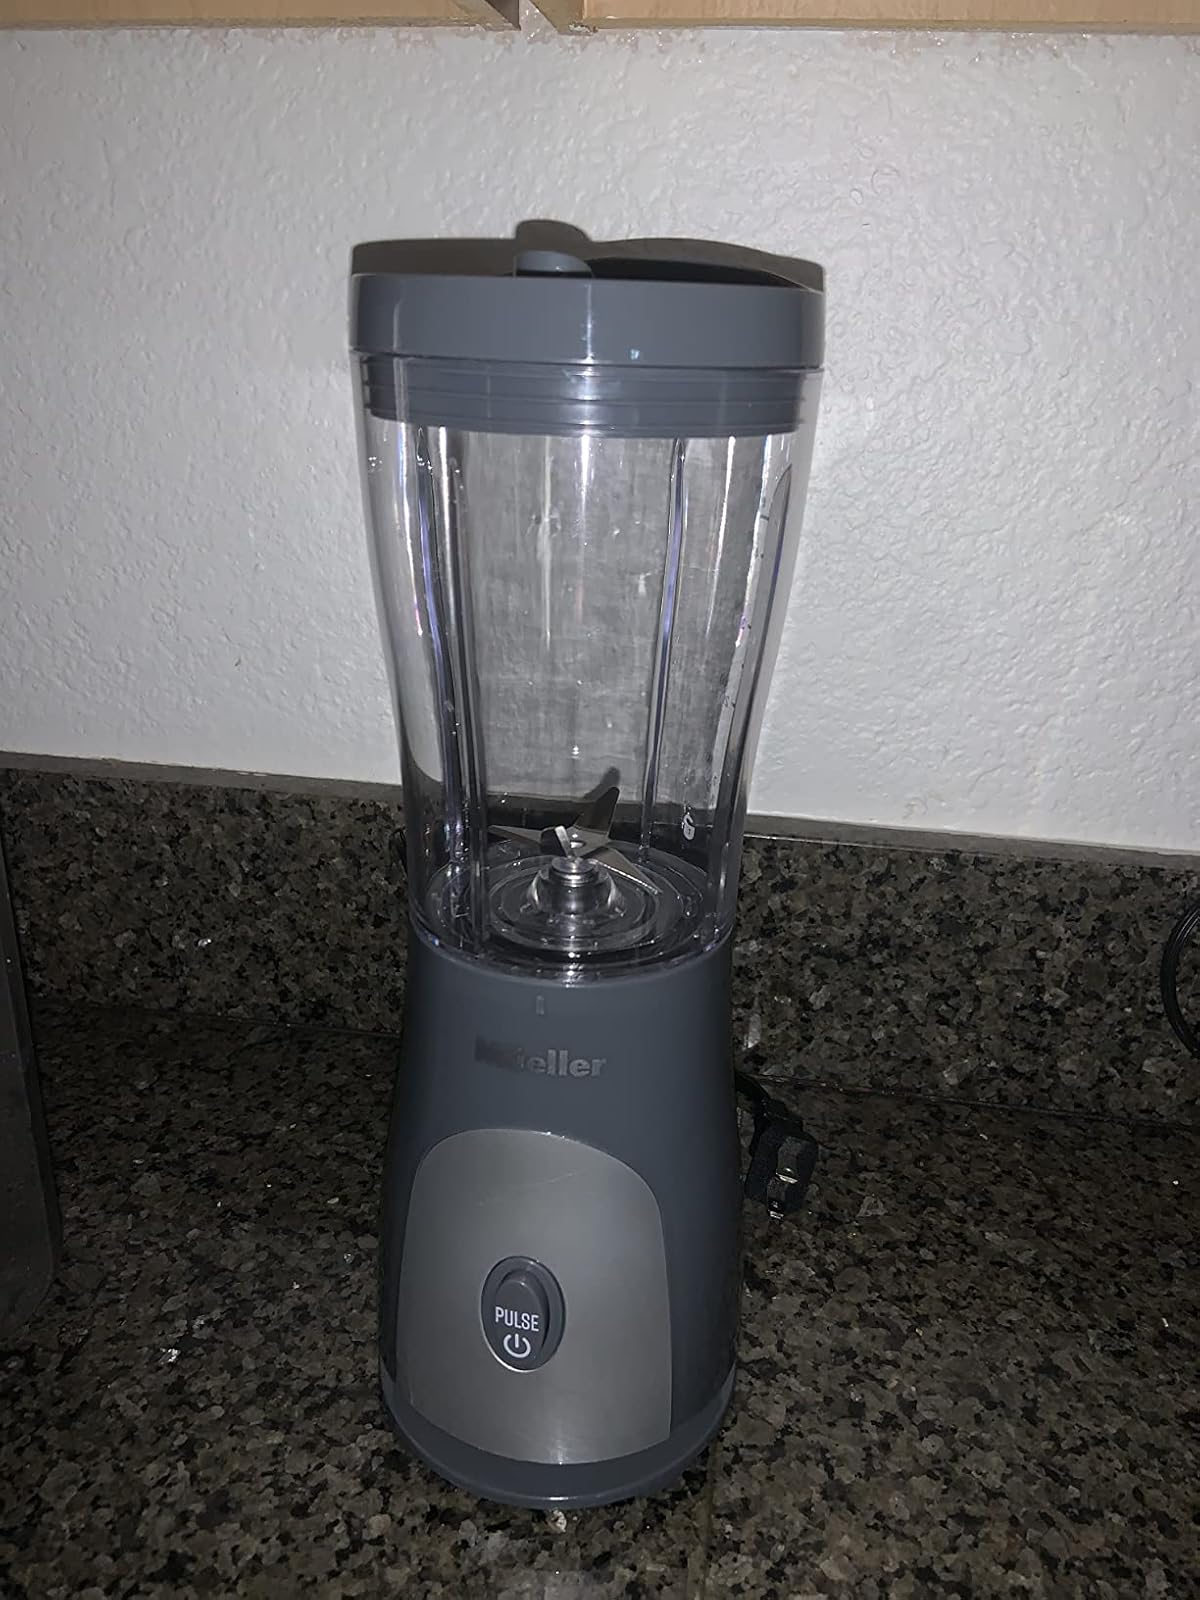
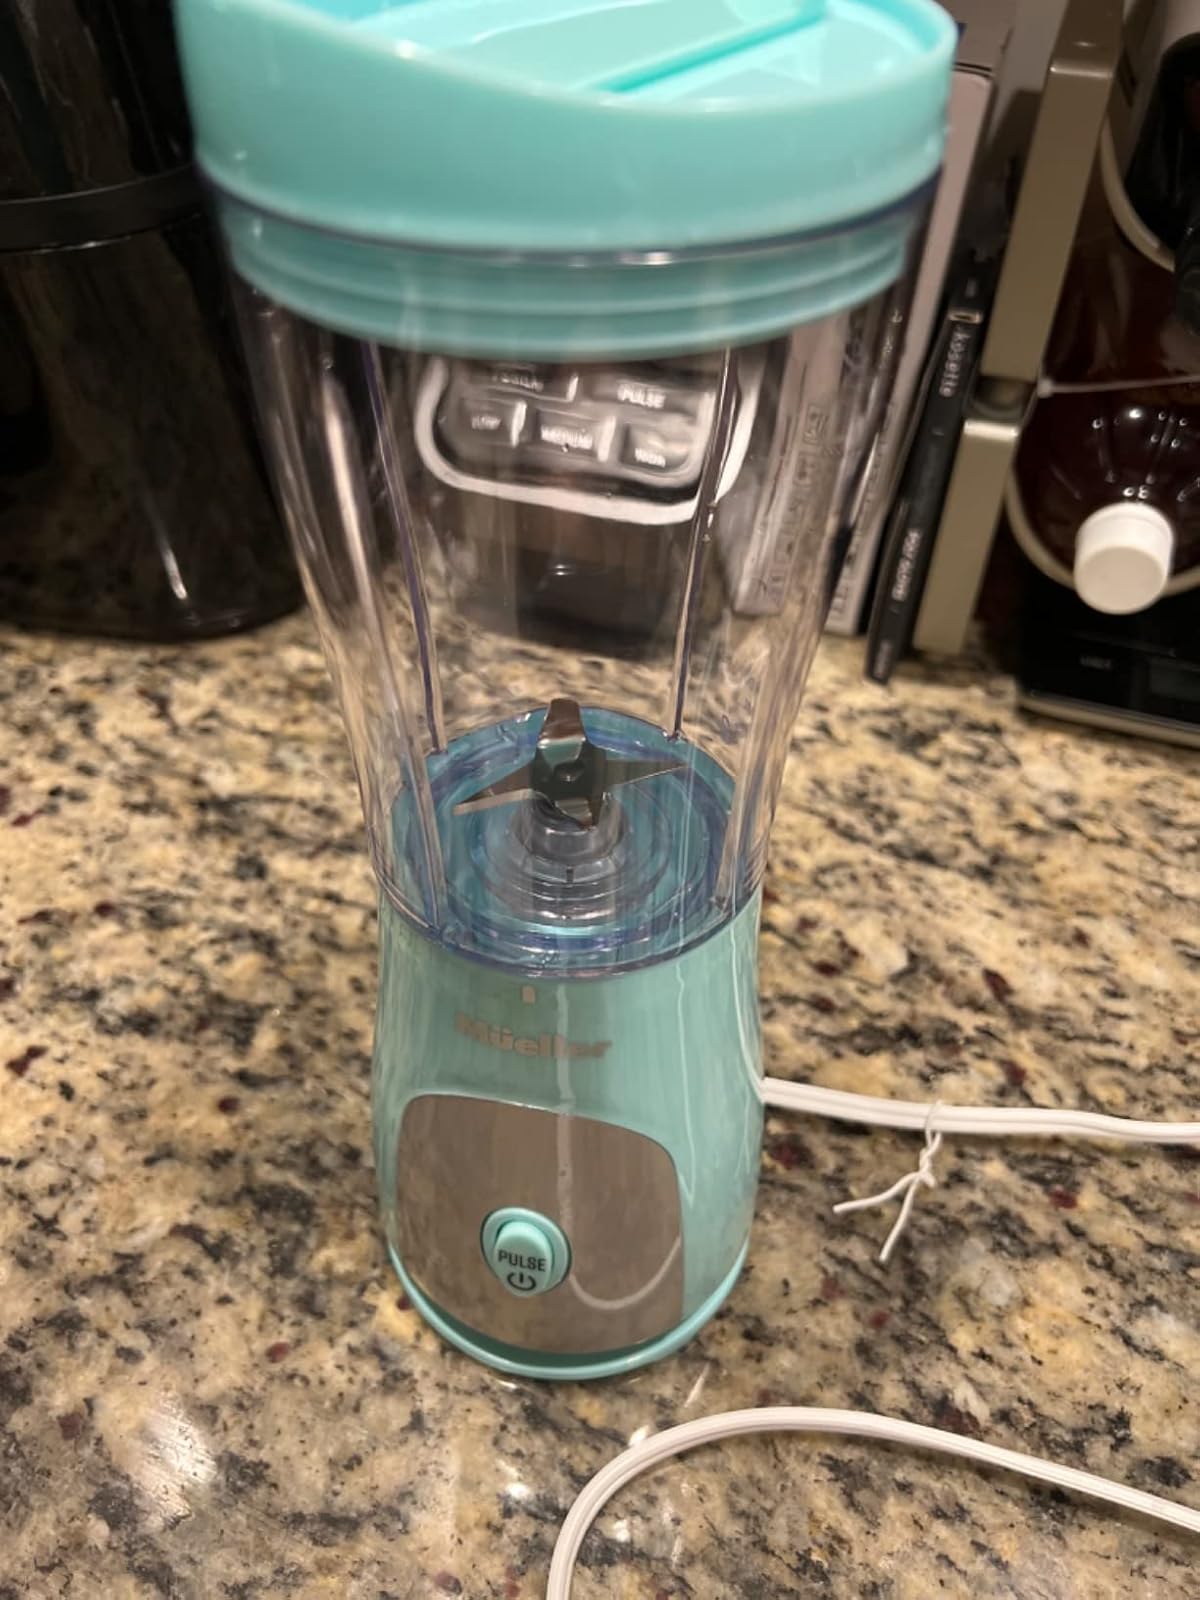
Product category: items_blender
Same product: no